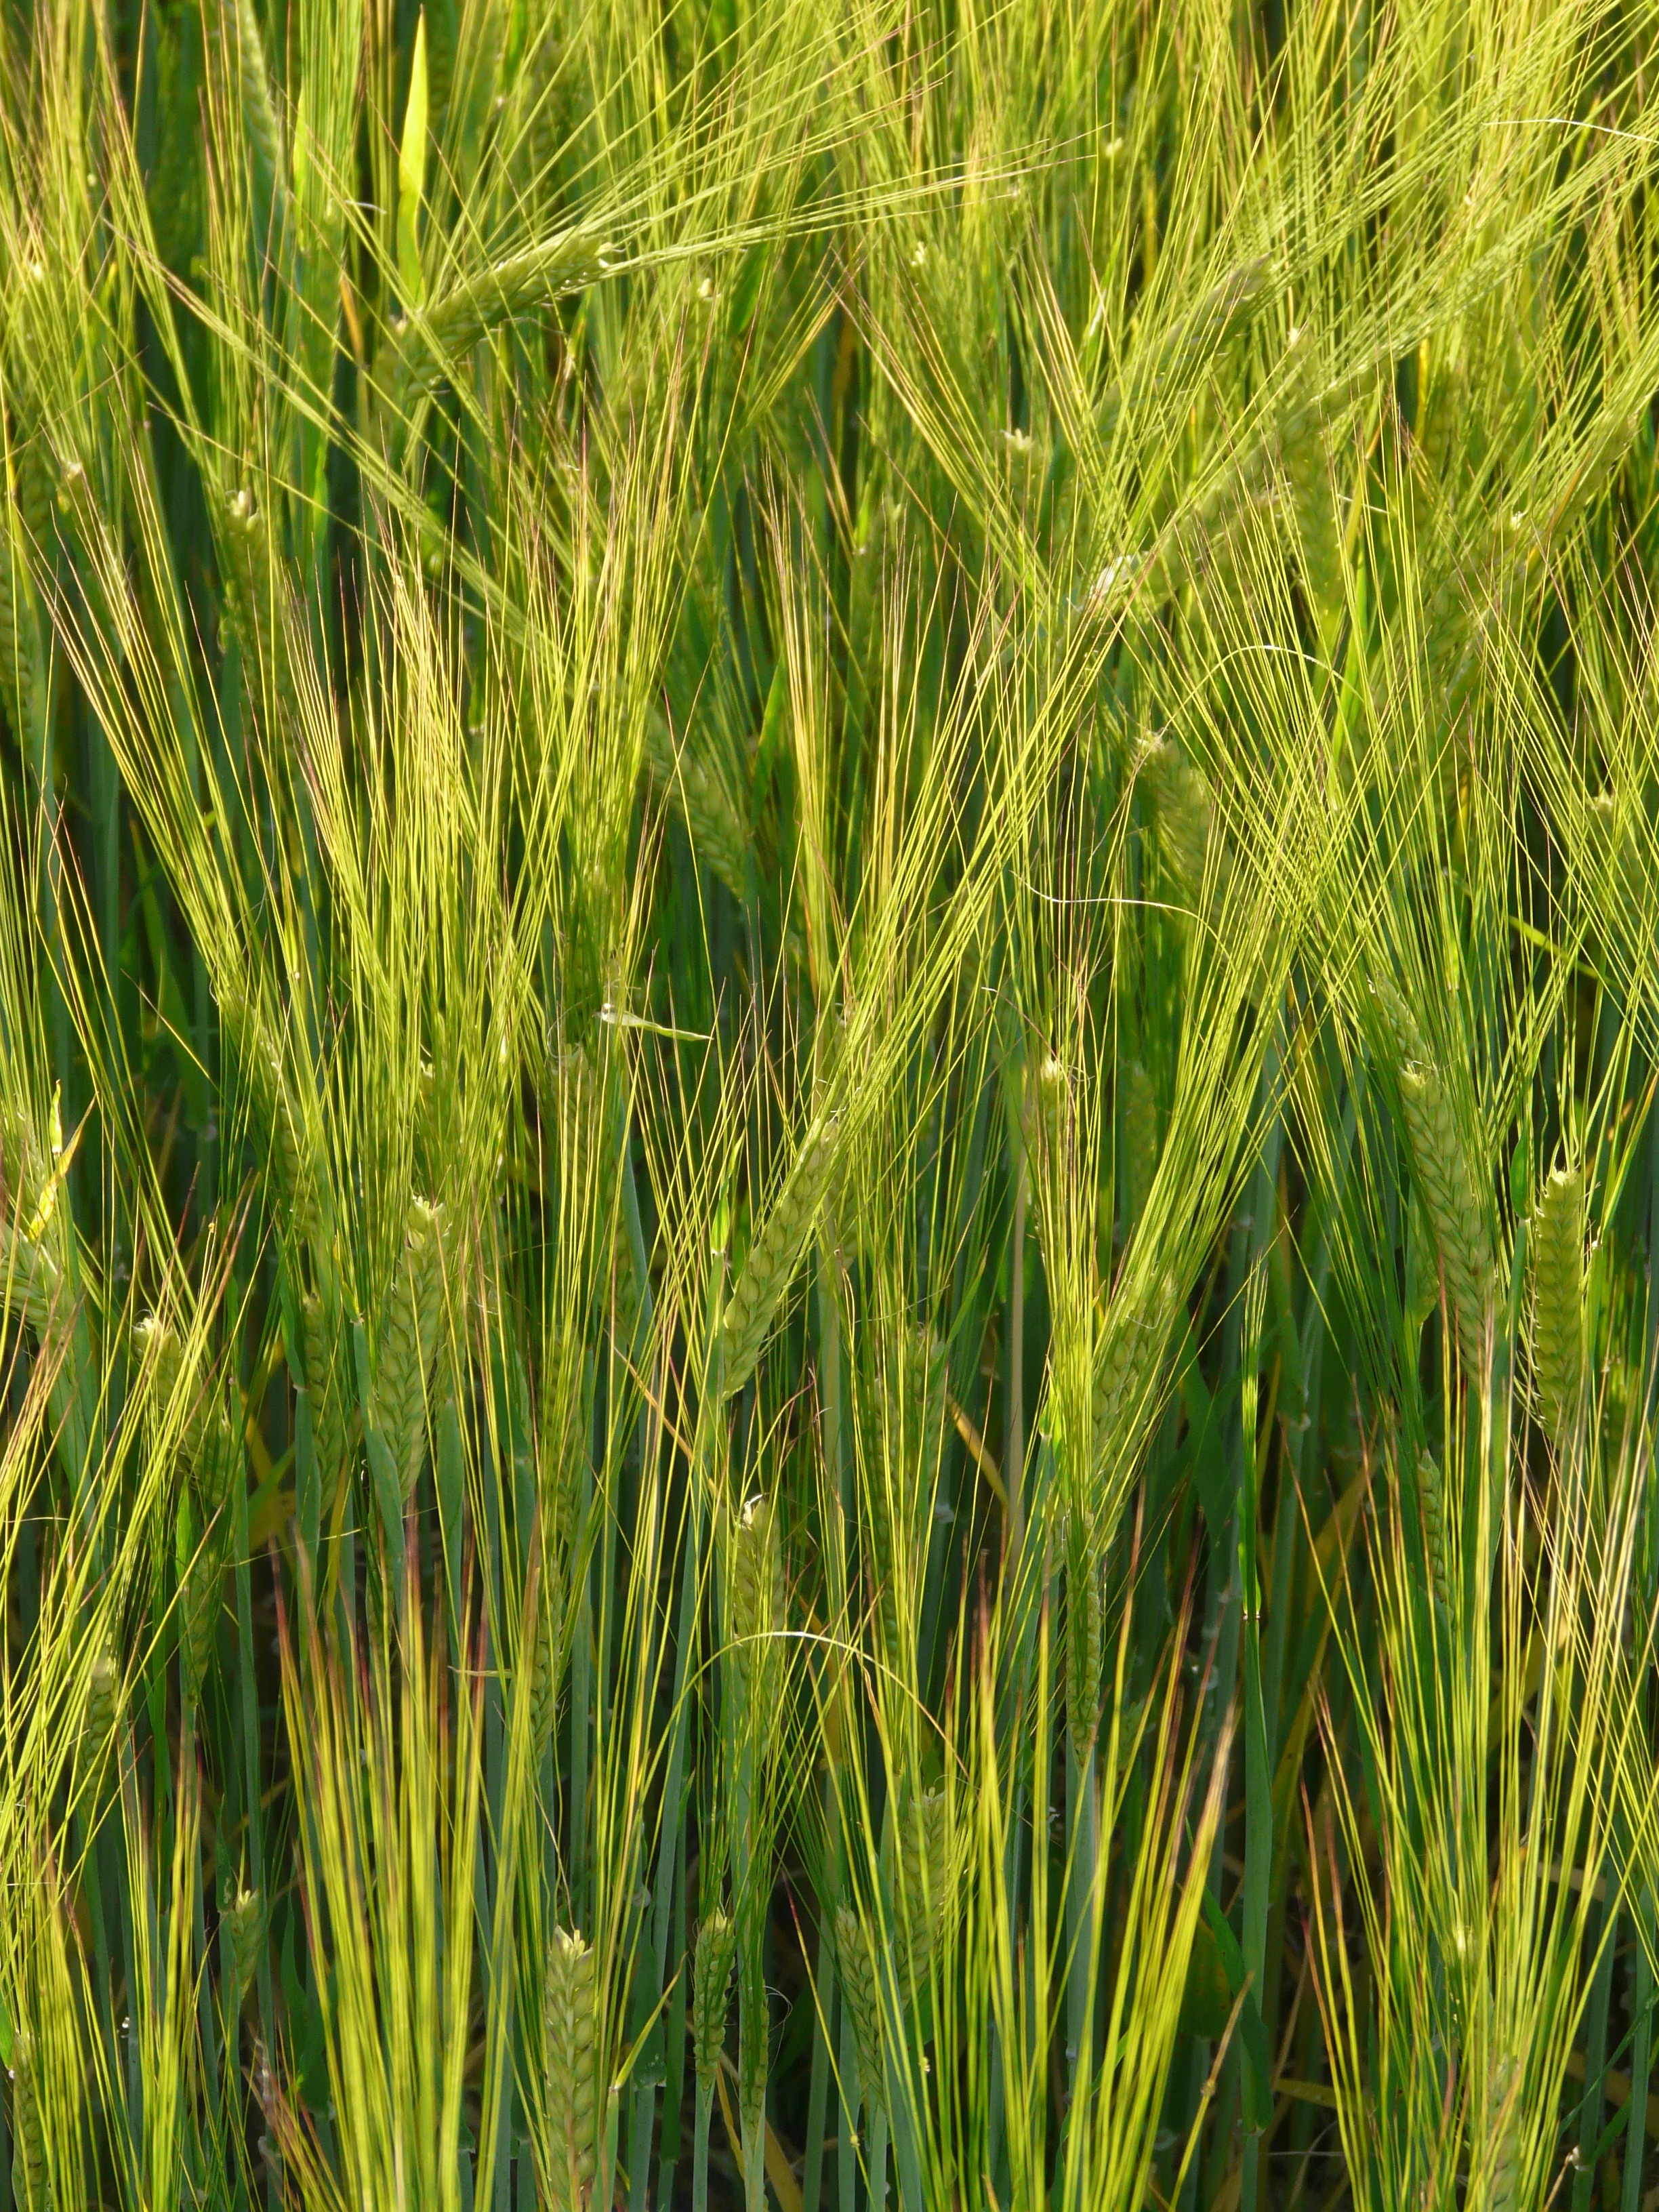
grass, plant, field, lawn, barley, wheat, grain, prairie, food, crop, ear, agriculture, cereal, grassland, rye, cornfield, cereals, paddy field, flowering plant, barley field, nourishing barley, triticale, hordeum, grass family, plant stem, land plant, hierochloe, phragmites, einkorn wheat